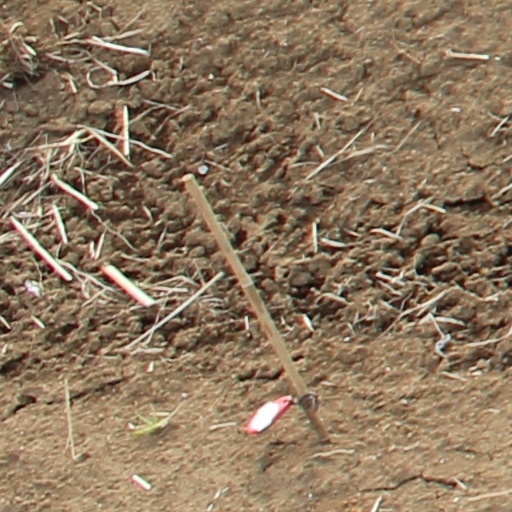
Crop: wheat